Cam Ranh International Airport

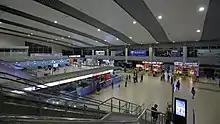
Terminal 1 Main Hall

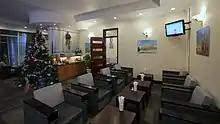
Terminal 1 Business Lounge

The airport resides at an elevation of above mean sea level. The first runway, designated 02L/20R, whasith a concrete surface measuring . The second runway, designated 02R/20L, was opened in October 2019 with a concrete surface measuring .